Fun Taiwan

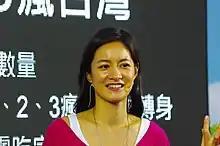

Fun Taiwan is a long-running Taiwanese travel program hosted by Taiwanese-American Janet Hsieh and airing on Discovery's TLC Asia. It began production in 2005, and is currently in its 16th season. Past guests have included host Armando Reed of TLC's "Armando's Asian Twist", Singapore-based television personality George Young, American-based television personality JJ Yosh, and Taiwan-based Turkish television personality Rifat Karlova.